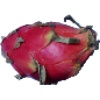
Label: red_pitahaya